Cats of the Louvre

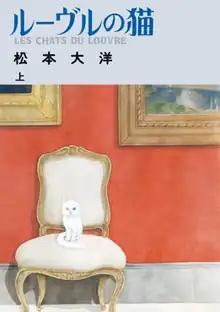
Cover of the first volume

is a Japanese manga series written and illustrated by Taiyō Matsumoto. It was serialized in Shogakukan's "Big Comic Original" magazine from June 2016 to July 2017.